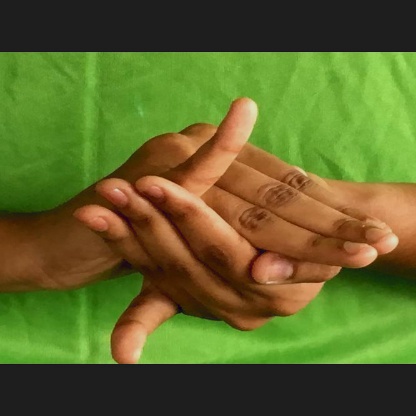
Mudra: Kurma